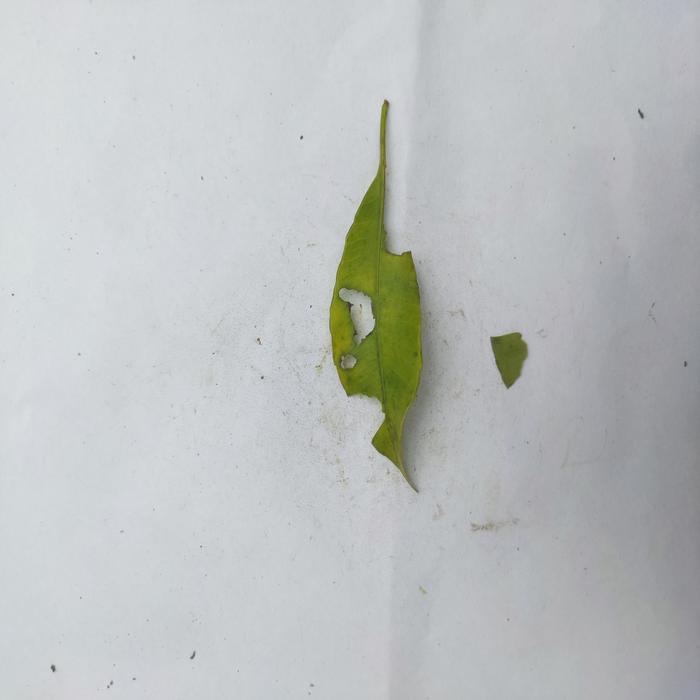
Crop: Hog Plum
Leaf condition: Anthracnose